Whale Music (novel)

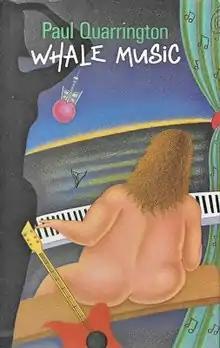
First edition

Whale Music is a novel by Canadian writer Paul Quarrington. It was first published by Doubleday Canada in 1989.